Kristín Ómarsdóttir

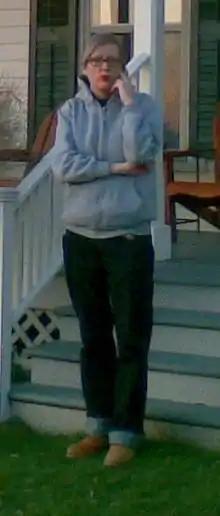

Kristín Ómarsdóttir (born 1962) is an Icelandic author, poet and playwright.